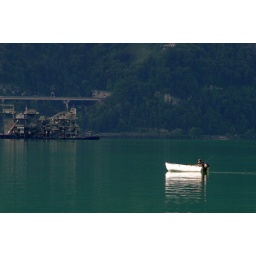
a liitle bit white in much green